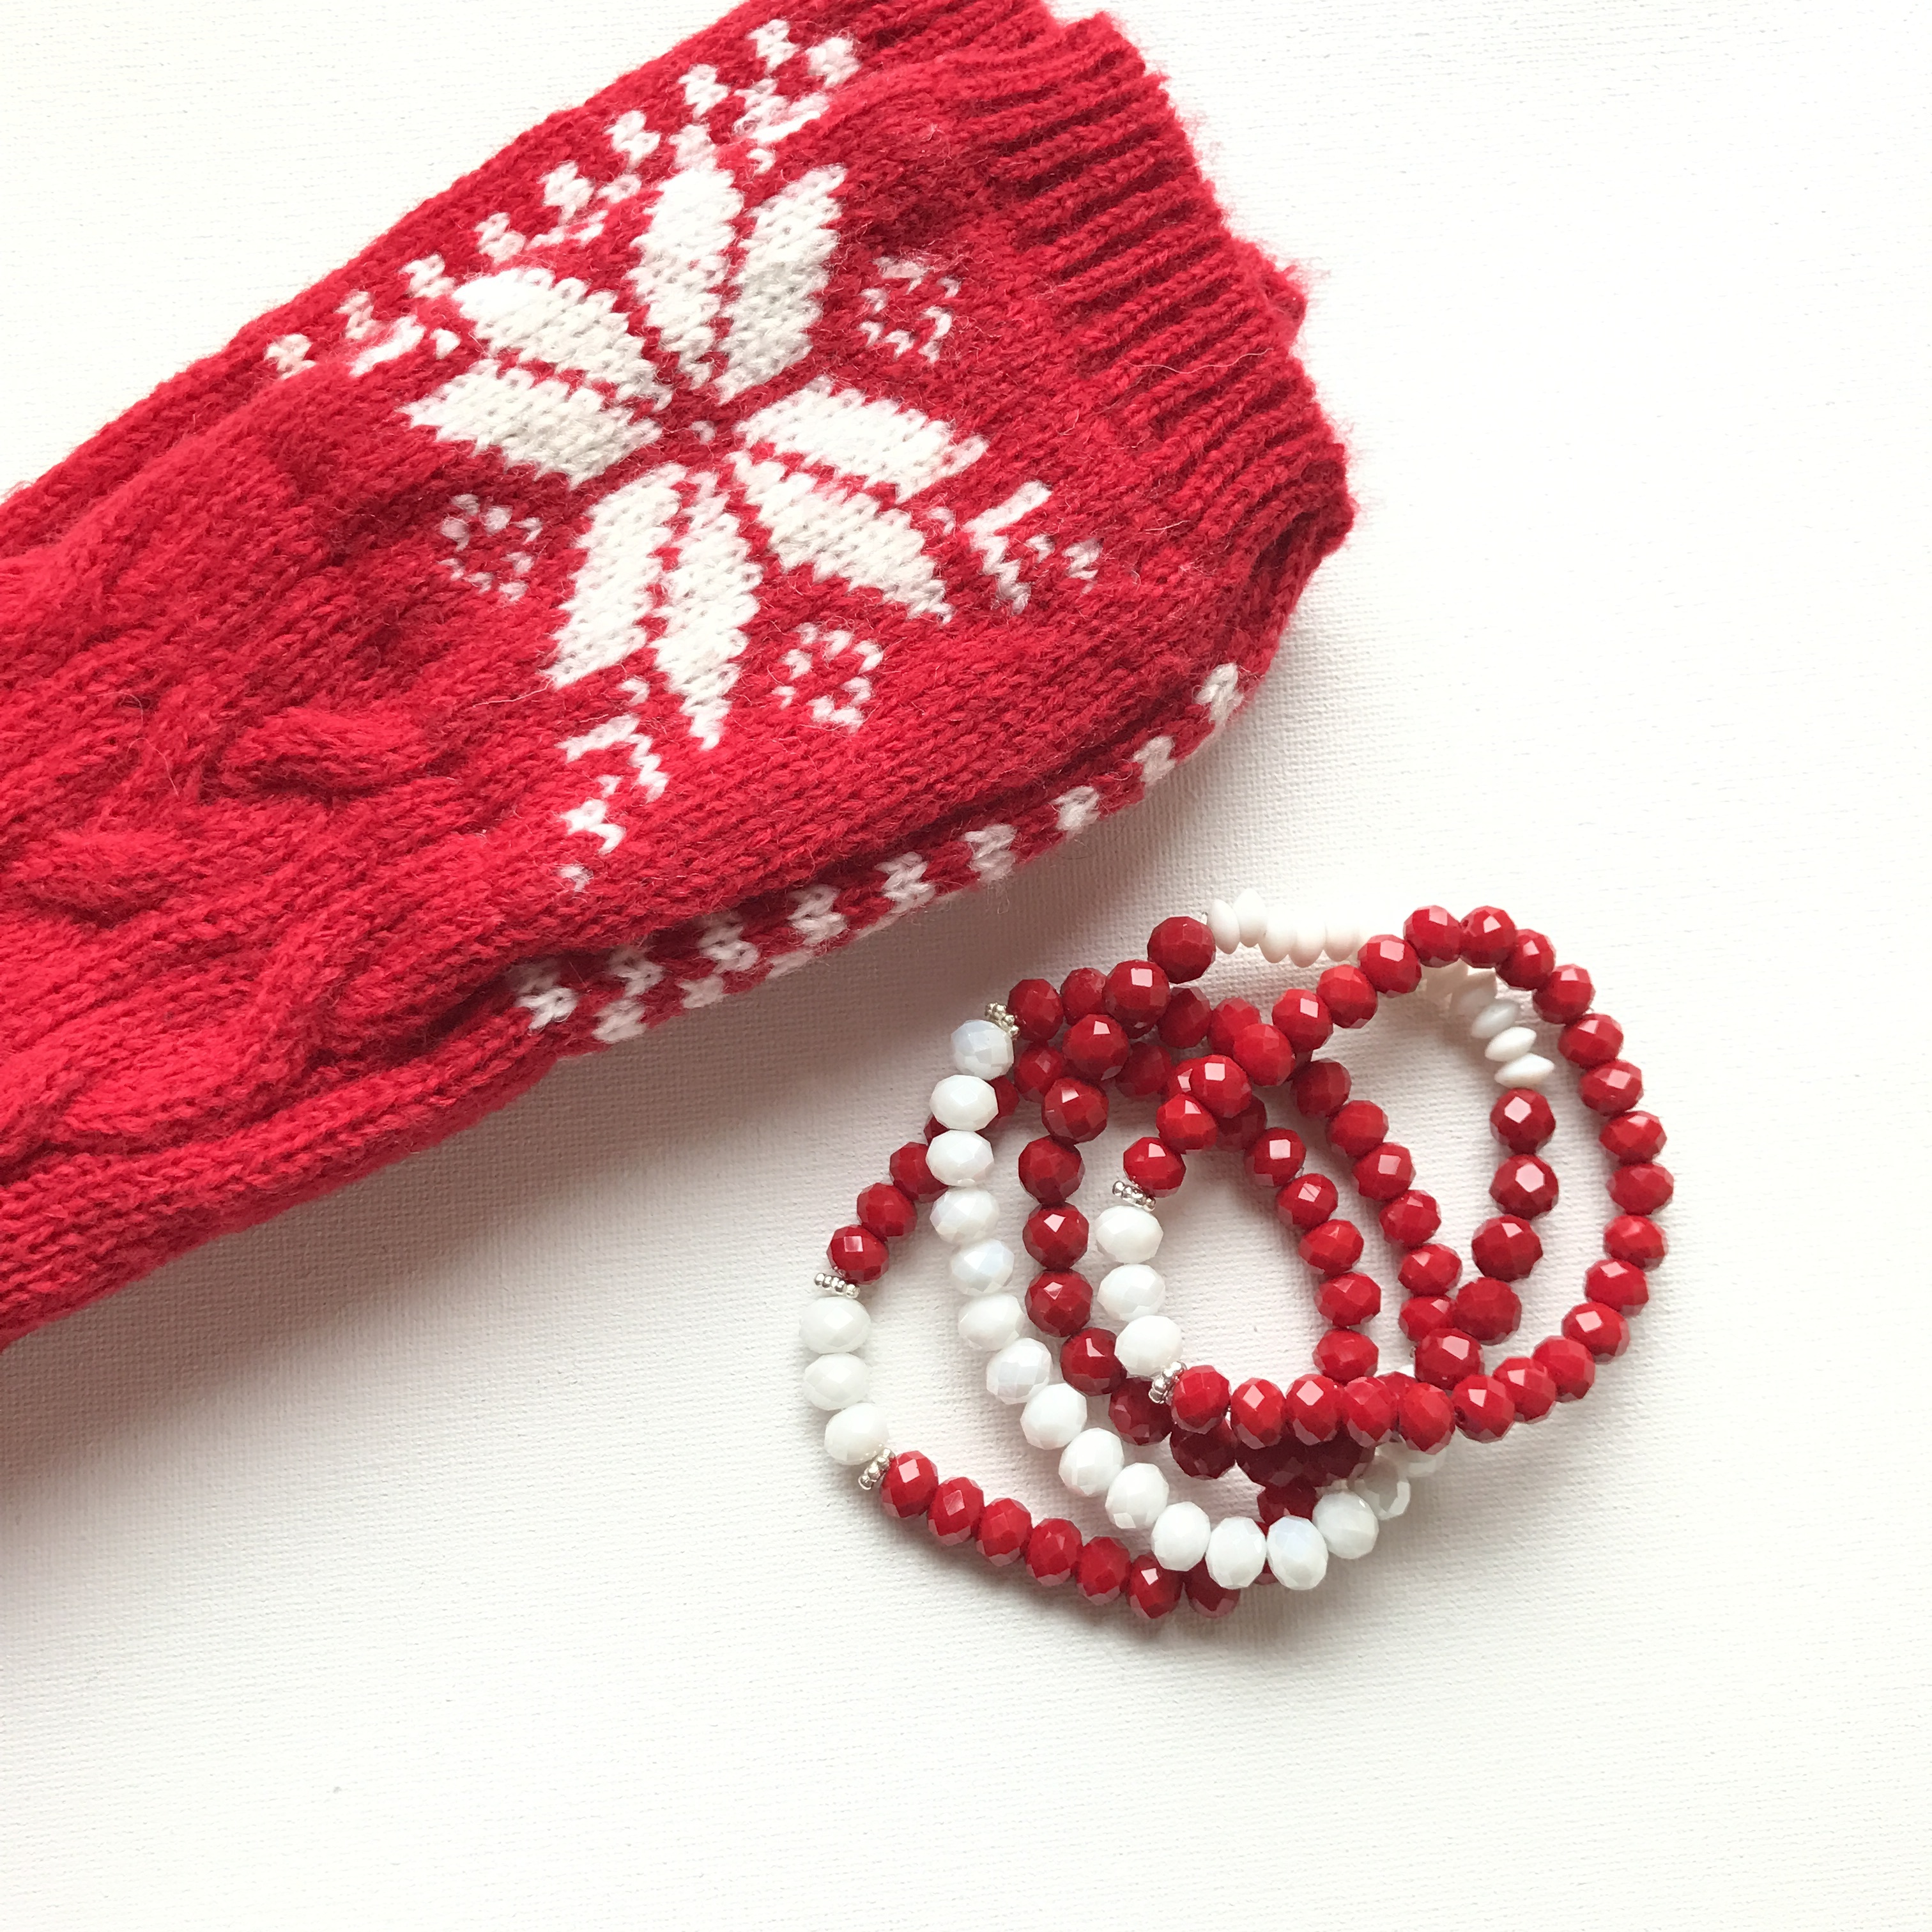
petal, heart, pattern, red, pink, bead, christmas, jewelry, gifts, jewellery, crochet, art, bracelets, magenta, gloves, fashion accessory